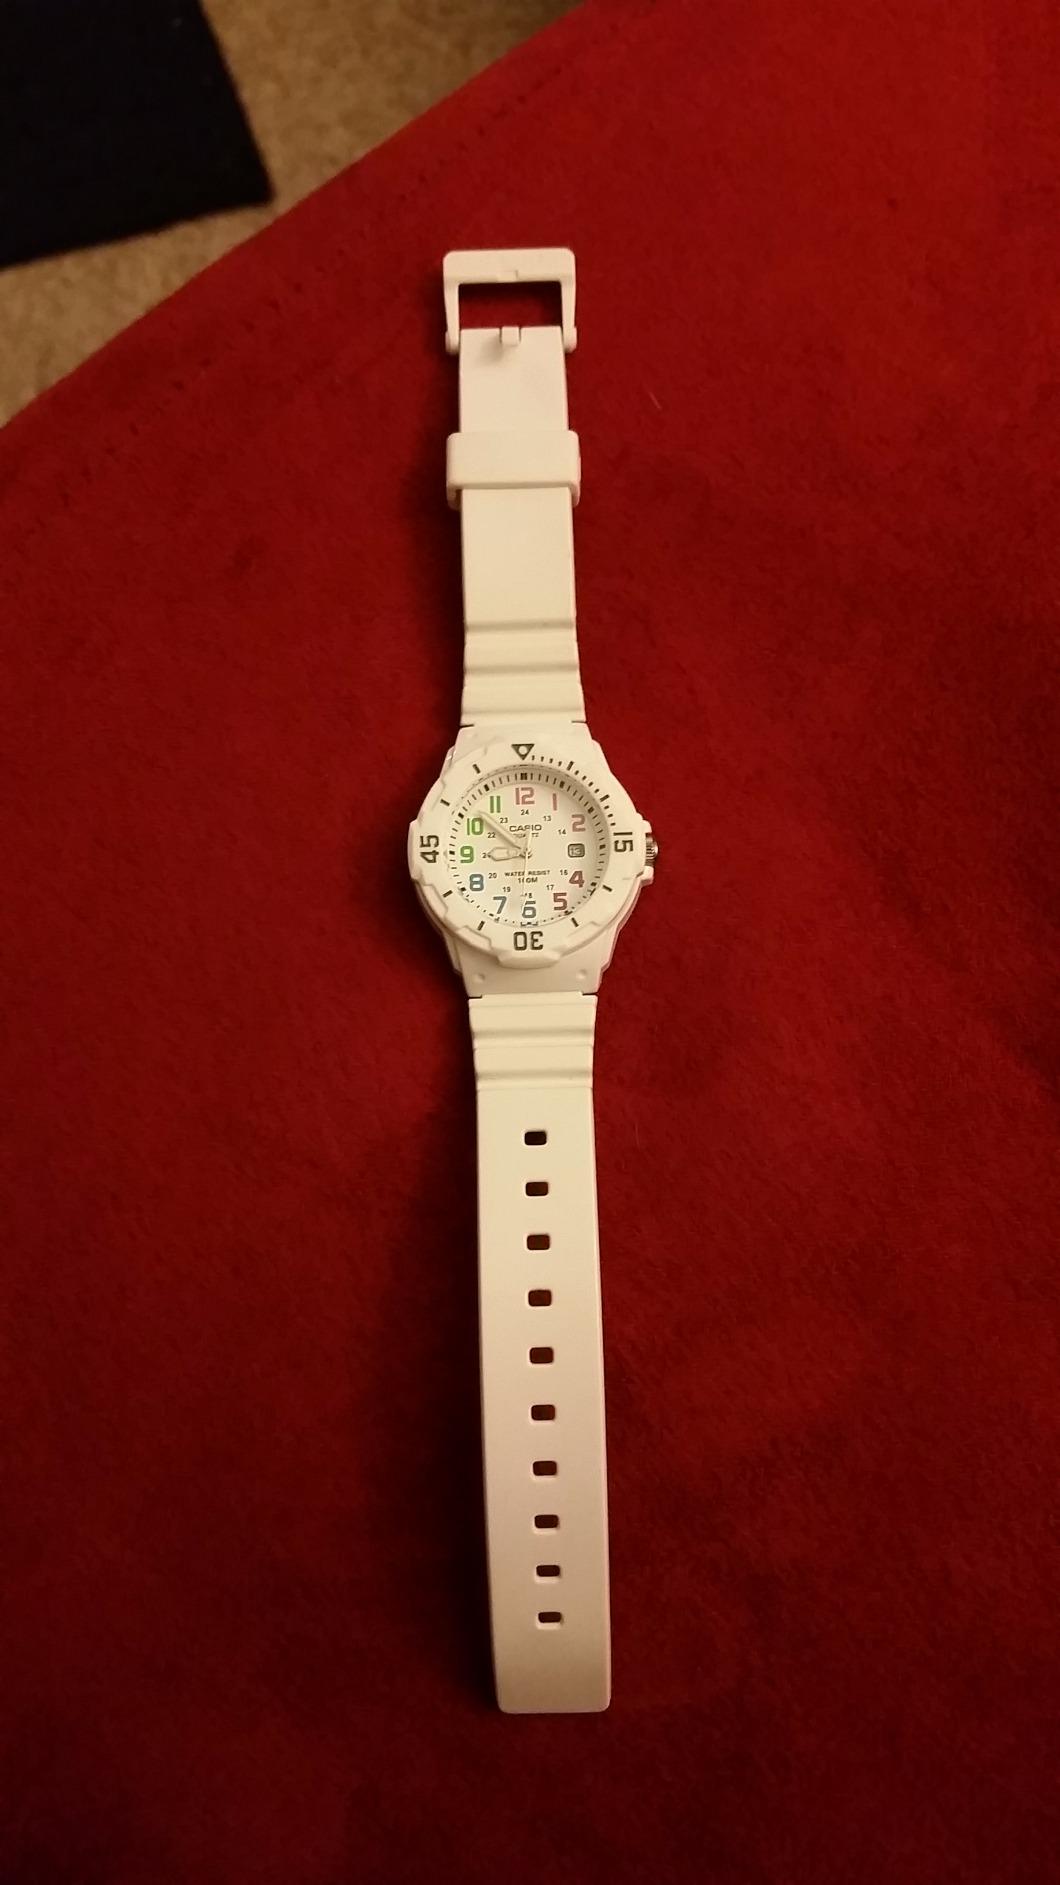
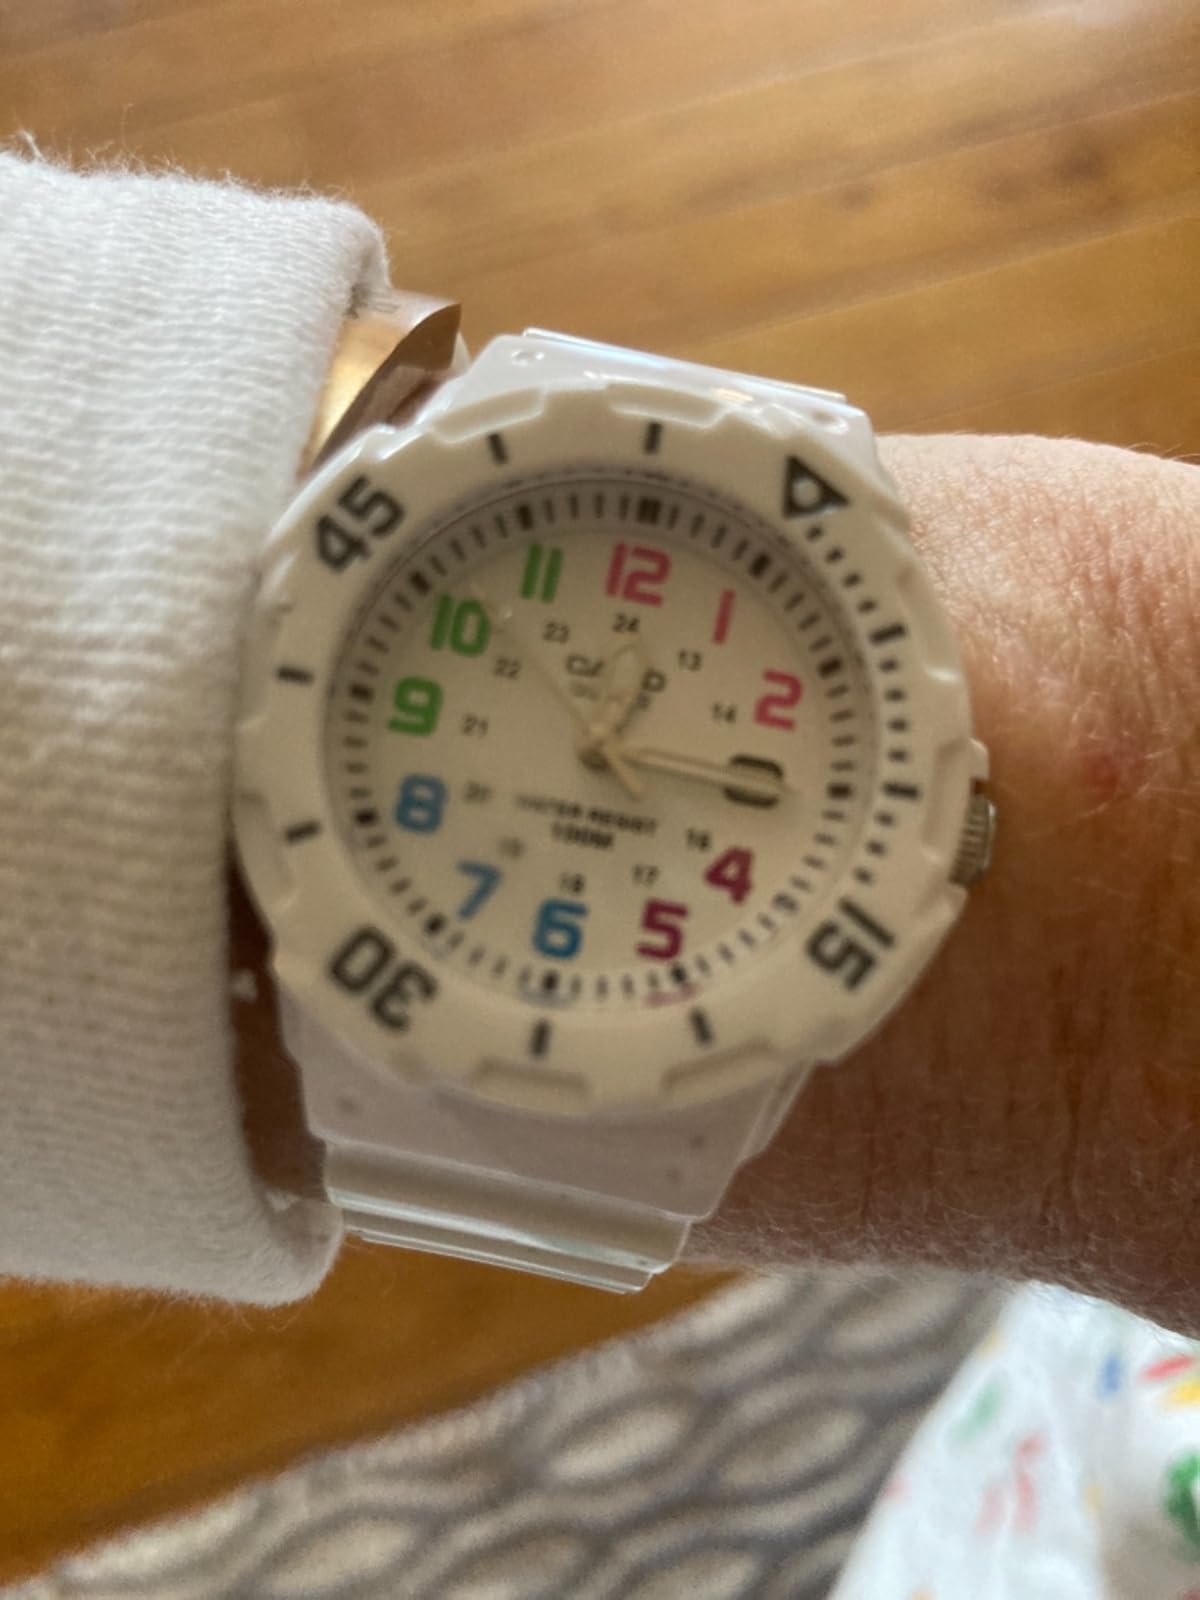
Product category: accessories_watch
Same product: yes